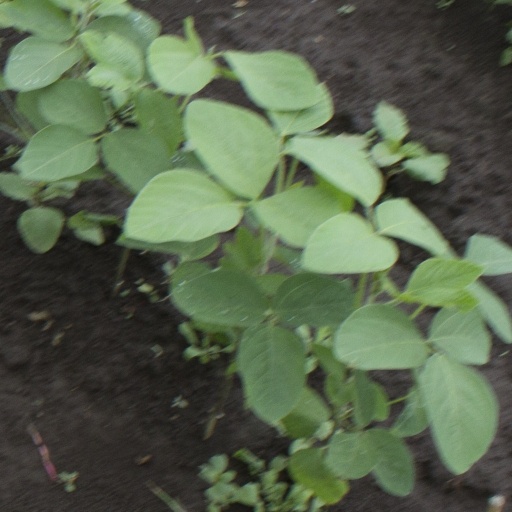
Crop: soybean